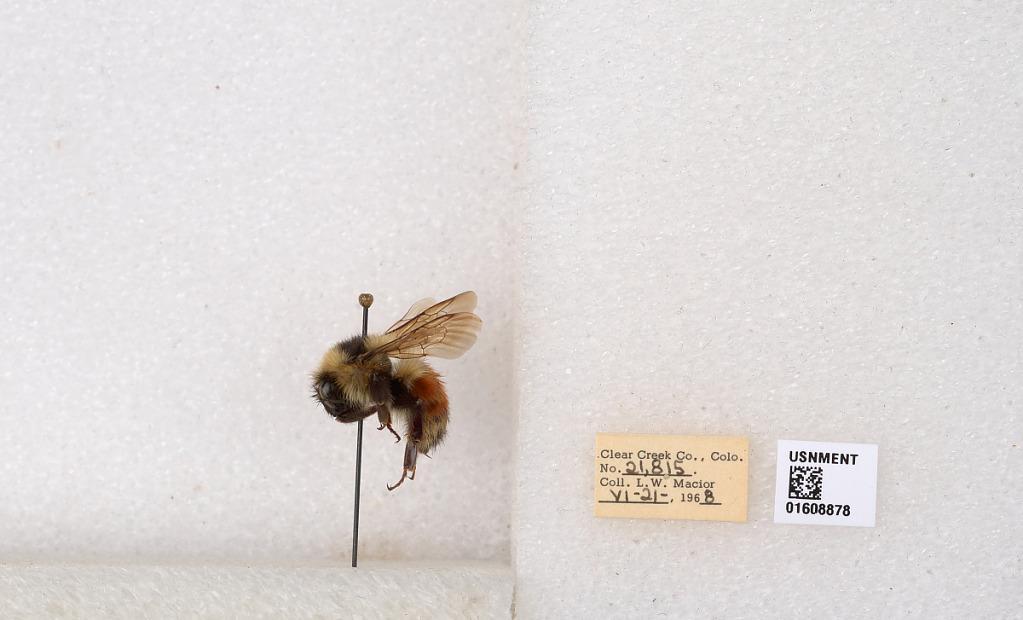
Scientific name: Bombus (Pyrobombus) sylvicola Kirby
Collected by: L. Macior
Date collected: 1968-6-21
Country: United States
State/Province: Colorado
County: Clear Creek
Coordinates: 39.6891, -105.644